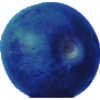
Label: Huckleberry 1